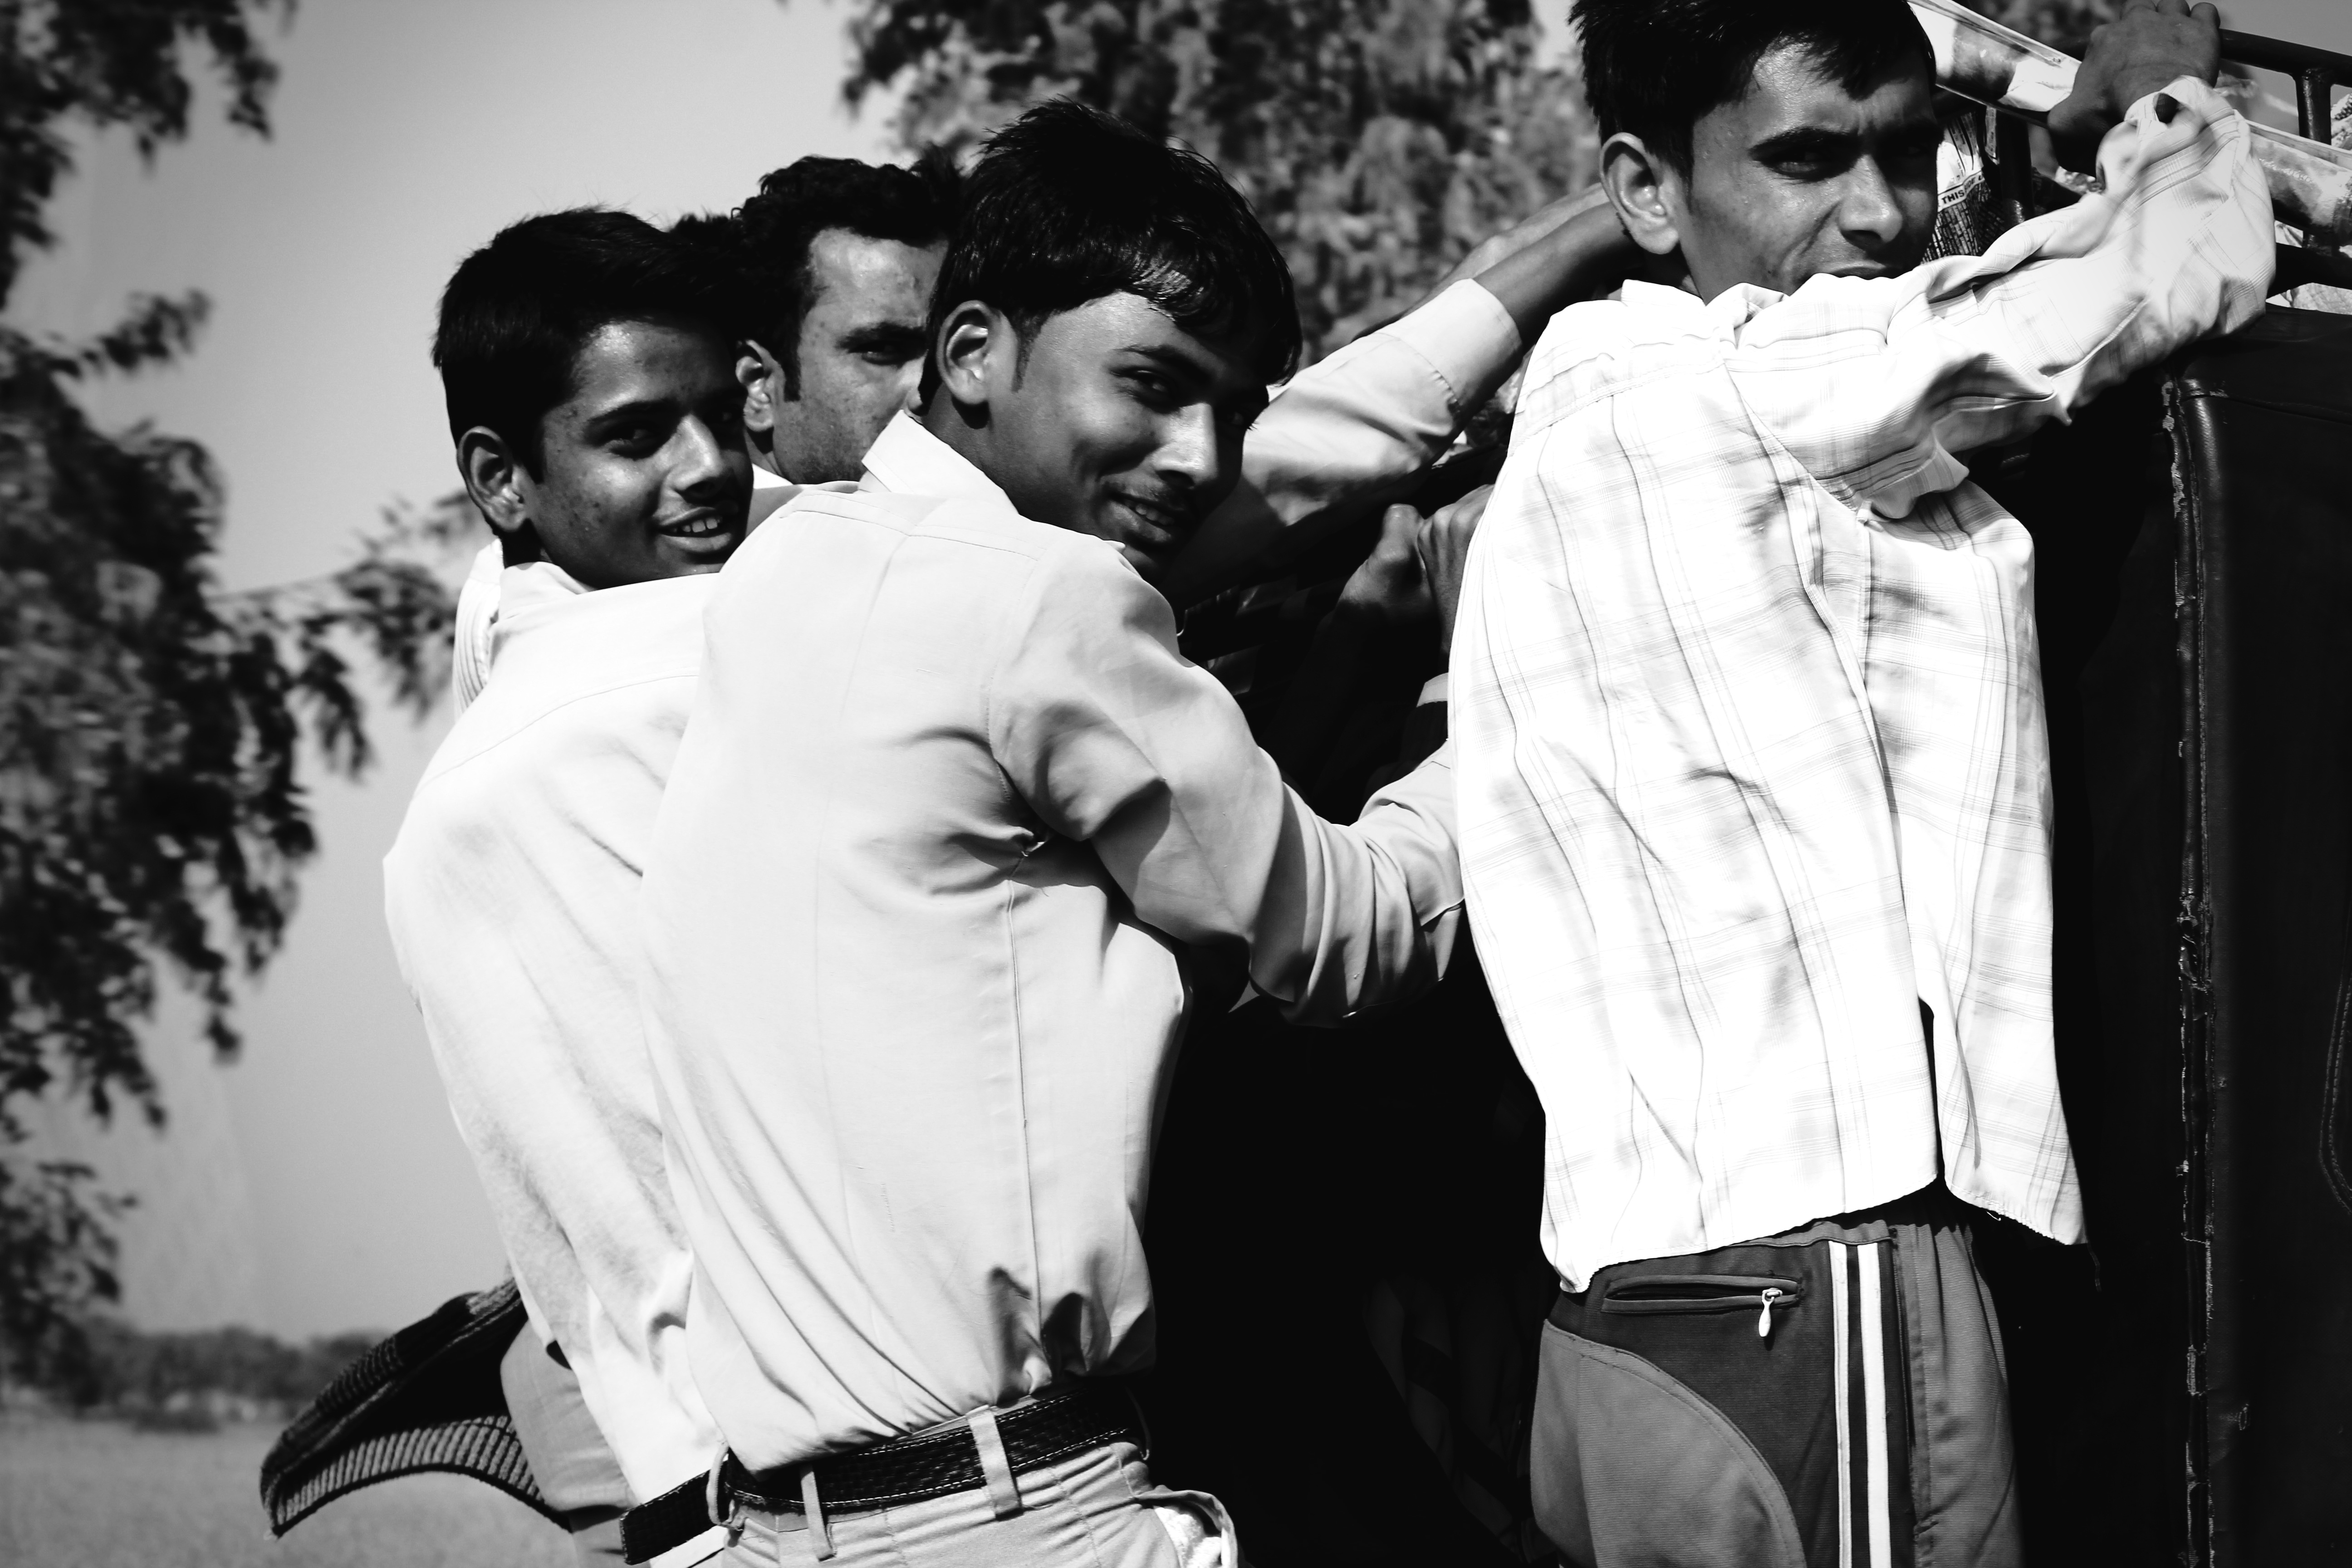
man, black and white, white, male, portrait, child, monochrome, groom, smile, ceremony, children, innocent, happy, boys, photograph, joy, front, india, tender, interaction, monochrome photography